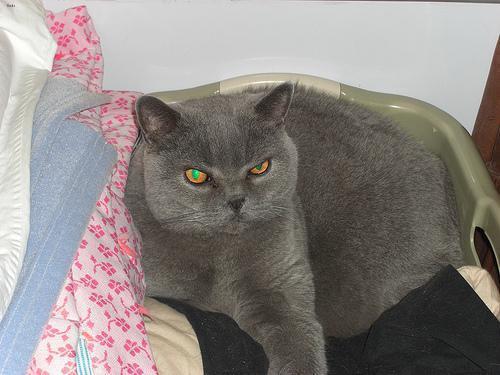
British Shorthair